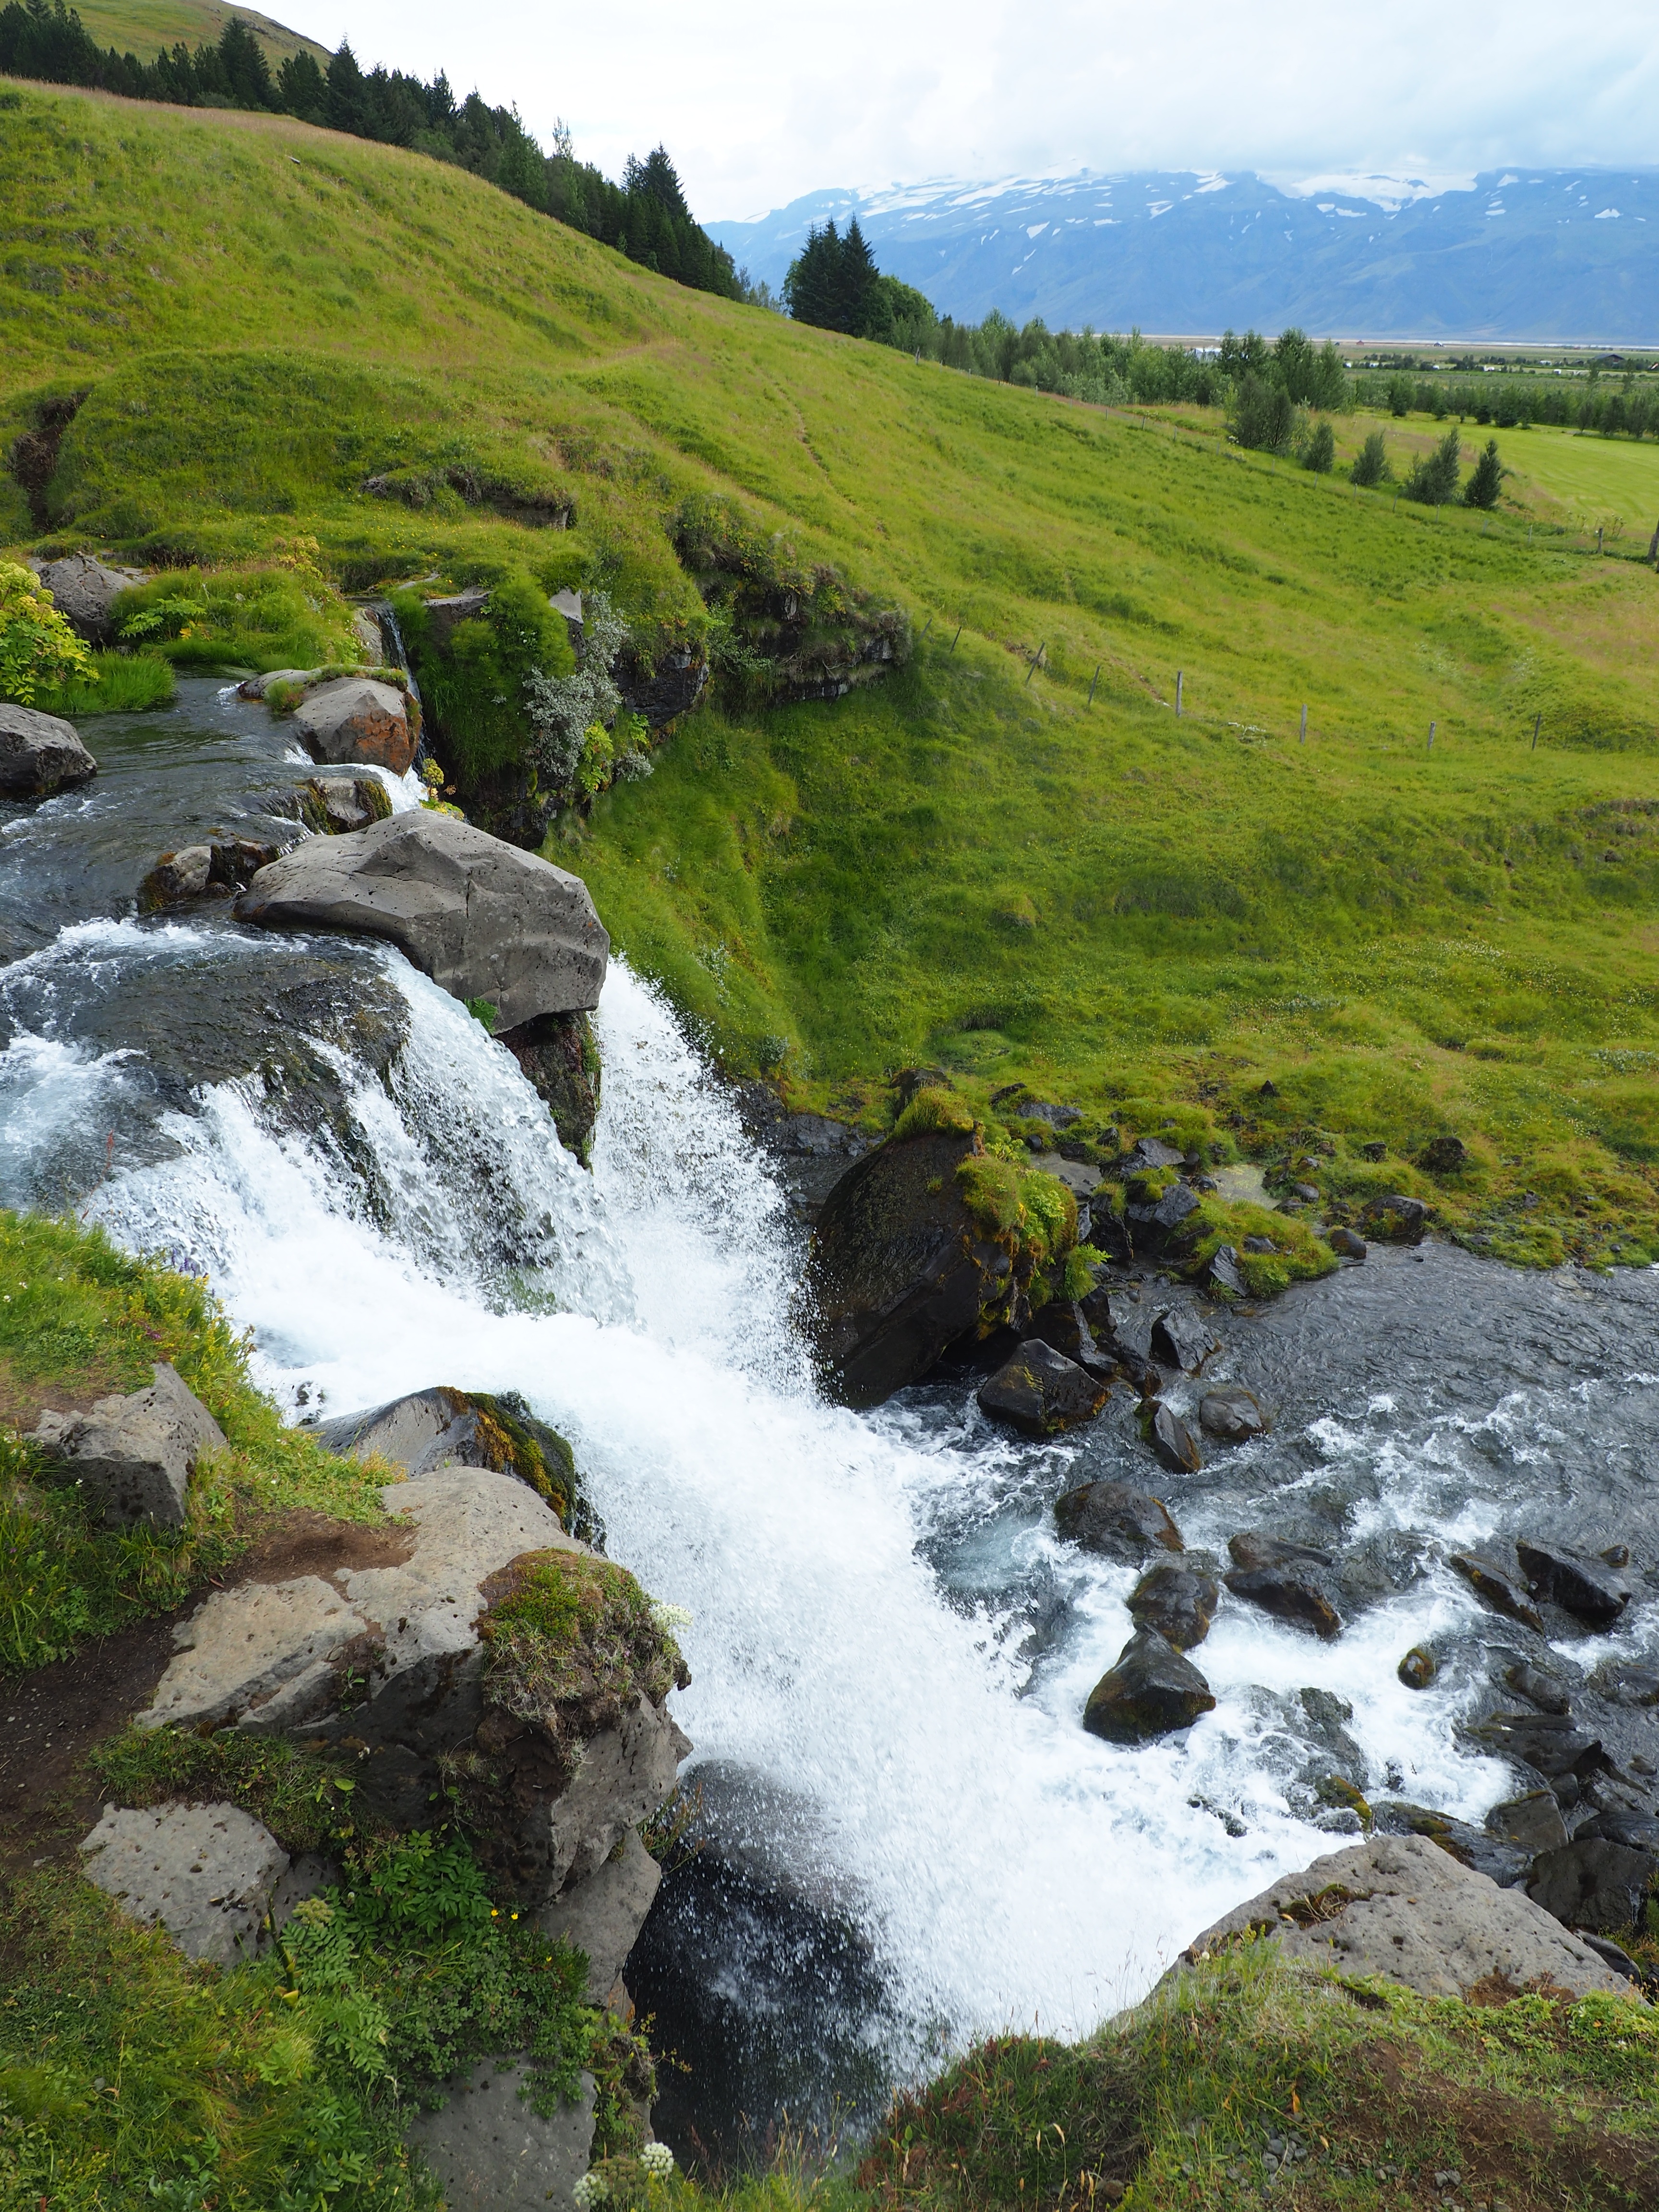
landscape, water, nature, rock, waterfall, walking, mountain, river, valley, stream, green, rapid, iceland, highland, body of water, bright, plateau, natural water, water feature, watercourse, landform